Old Souls (book)

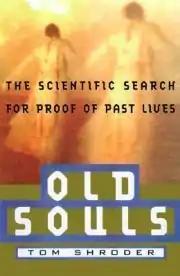

Old Souls: The Scientific Search for Proof of Past Lives is a non-fiction book by journalist Tom Shroder. An editor at "The Washington Post", Shroder traveled extensively with psychiatrist Ian Stevenson of the University of Virginia, who conducted past life and reincarnation research in Lebanon, India and the American South. Shroder's journalistic experience makes this book a valuable review of an often disparaged subject.